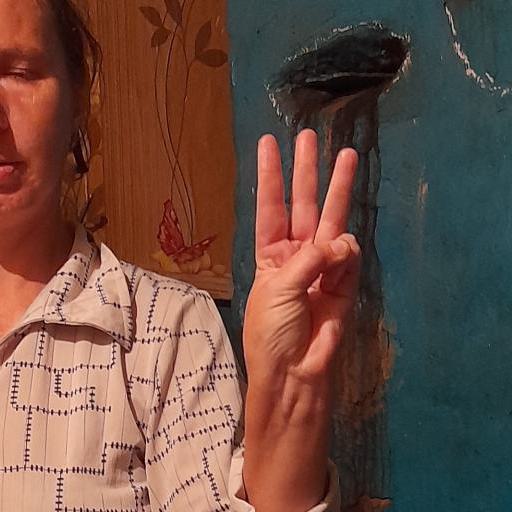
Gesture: three